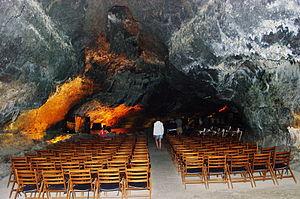
Une grotte touristique ou cavité aménagée est une cavité souterraine, le plus souvent naturelle, qui a fait l'objet d'aménagements intérieurs et extérieurs destinés à faciliter son accessibilité au grand public.